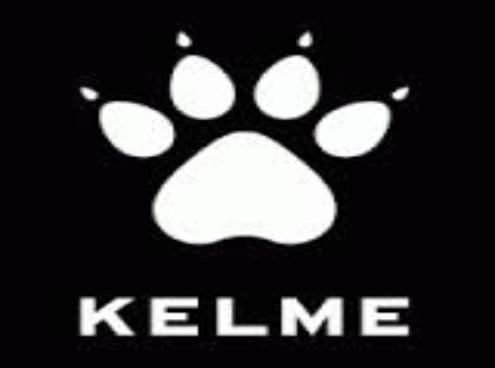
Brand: Kelme
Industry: Sports